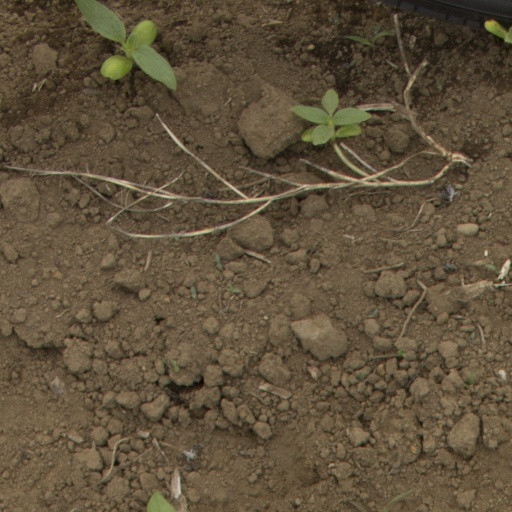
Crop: Jerusalem artichoke